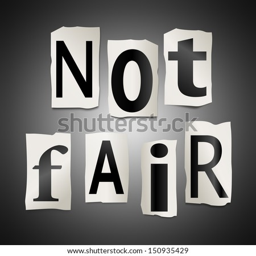
illustration depicting a set of cut out letters formed to arrange the words not fair .